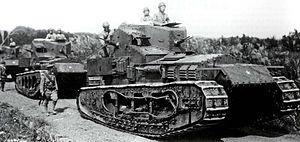
L'Armée impériale japonaise est la composante terrestre des forces armées de l'Empire du Japon de 1867 à 1945. Entre 1894 et 1945, l'Armée impériale nippone participa à deux guerres sino-japonaises, à la guerre russo-japonaise, à la colonisation de Corée, à la Première Guerre mondiale, à la constitution de l'État fantoche du Mandchoukouo et aux campagnes d'Asie et du Pacifique.